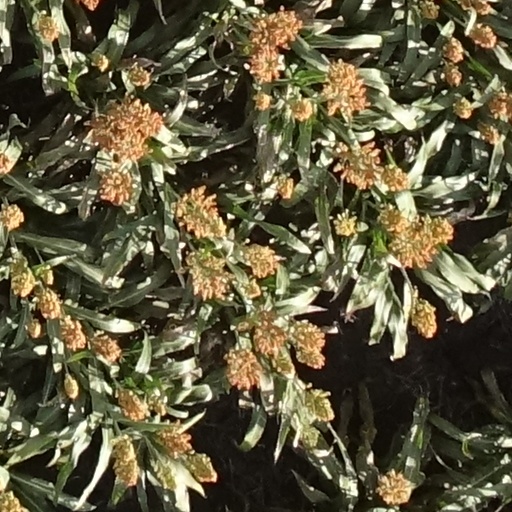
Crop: sorghum